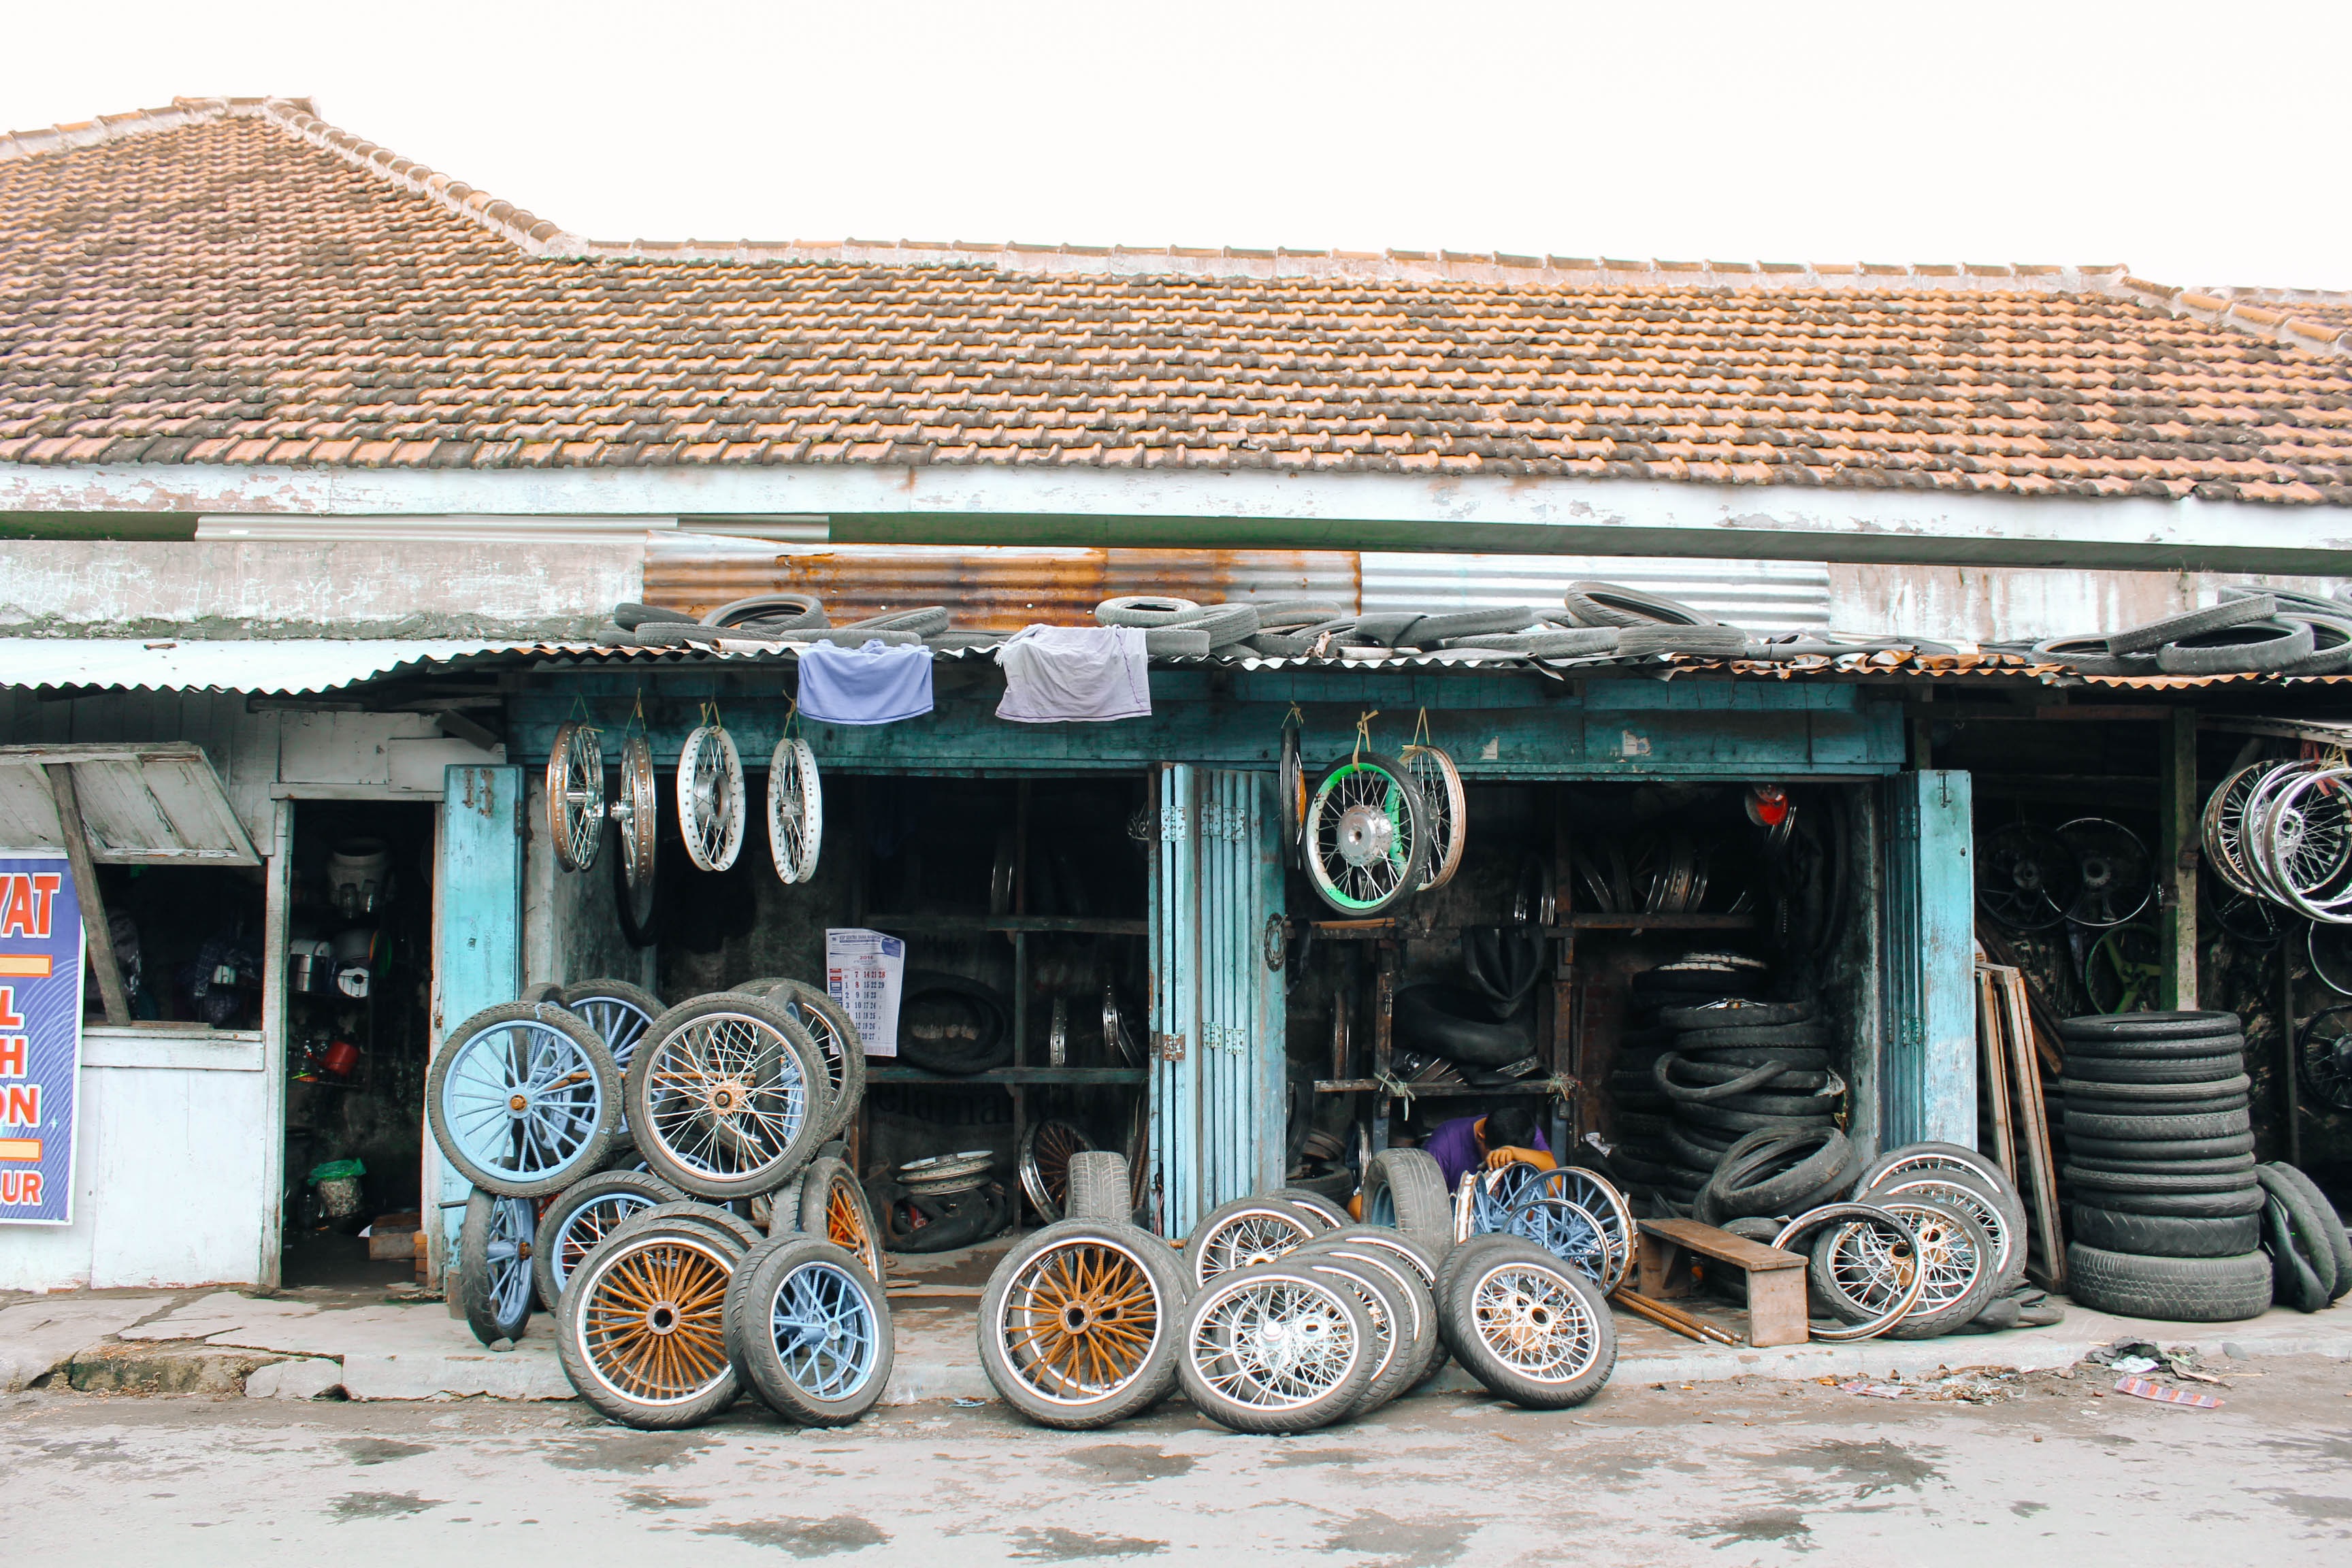
town, city, vehicle, stall, human settlement